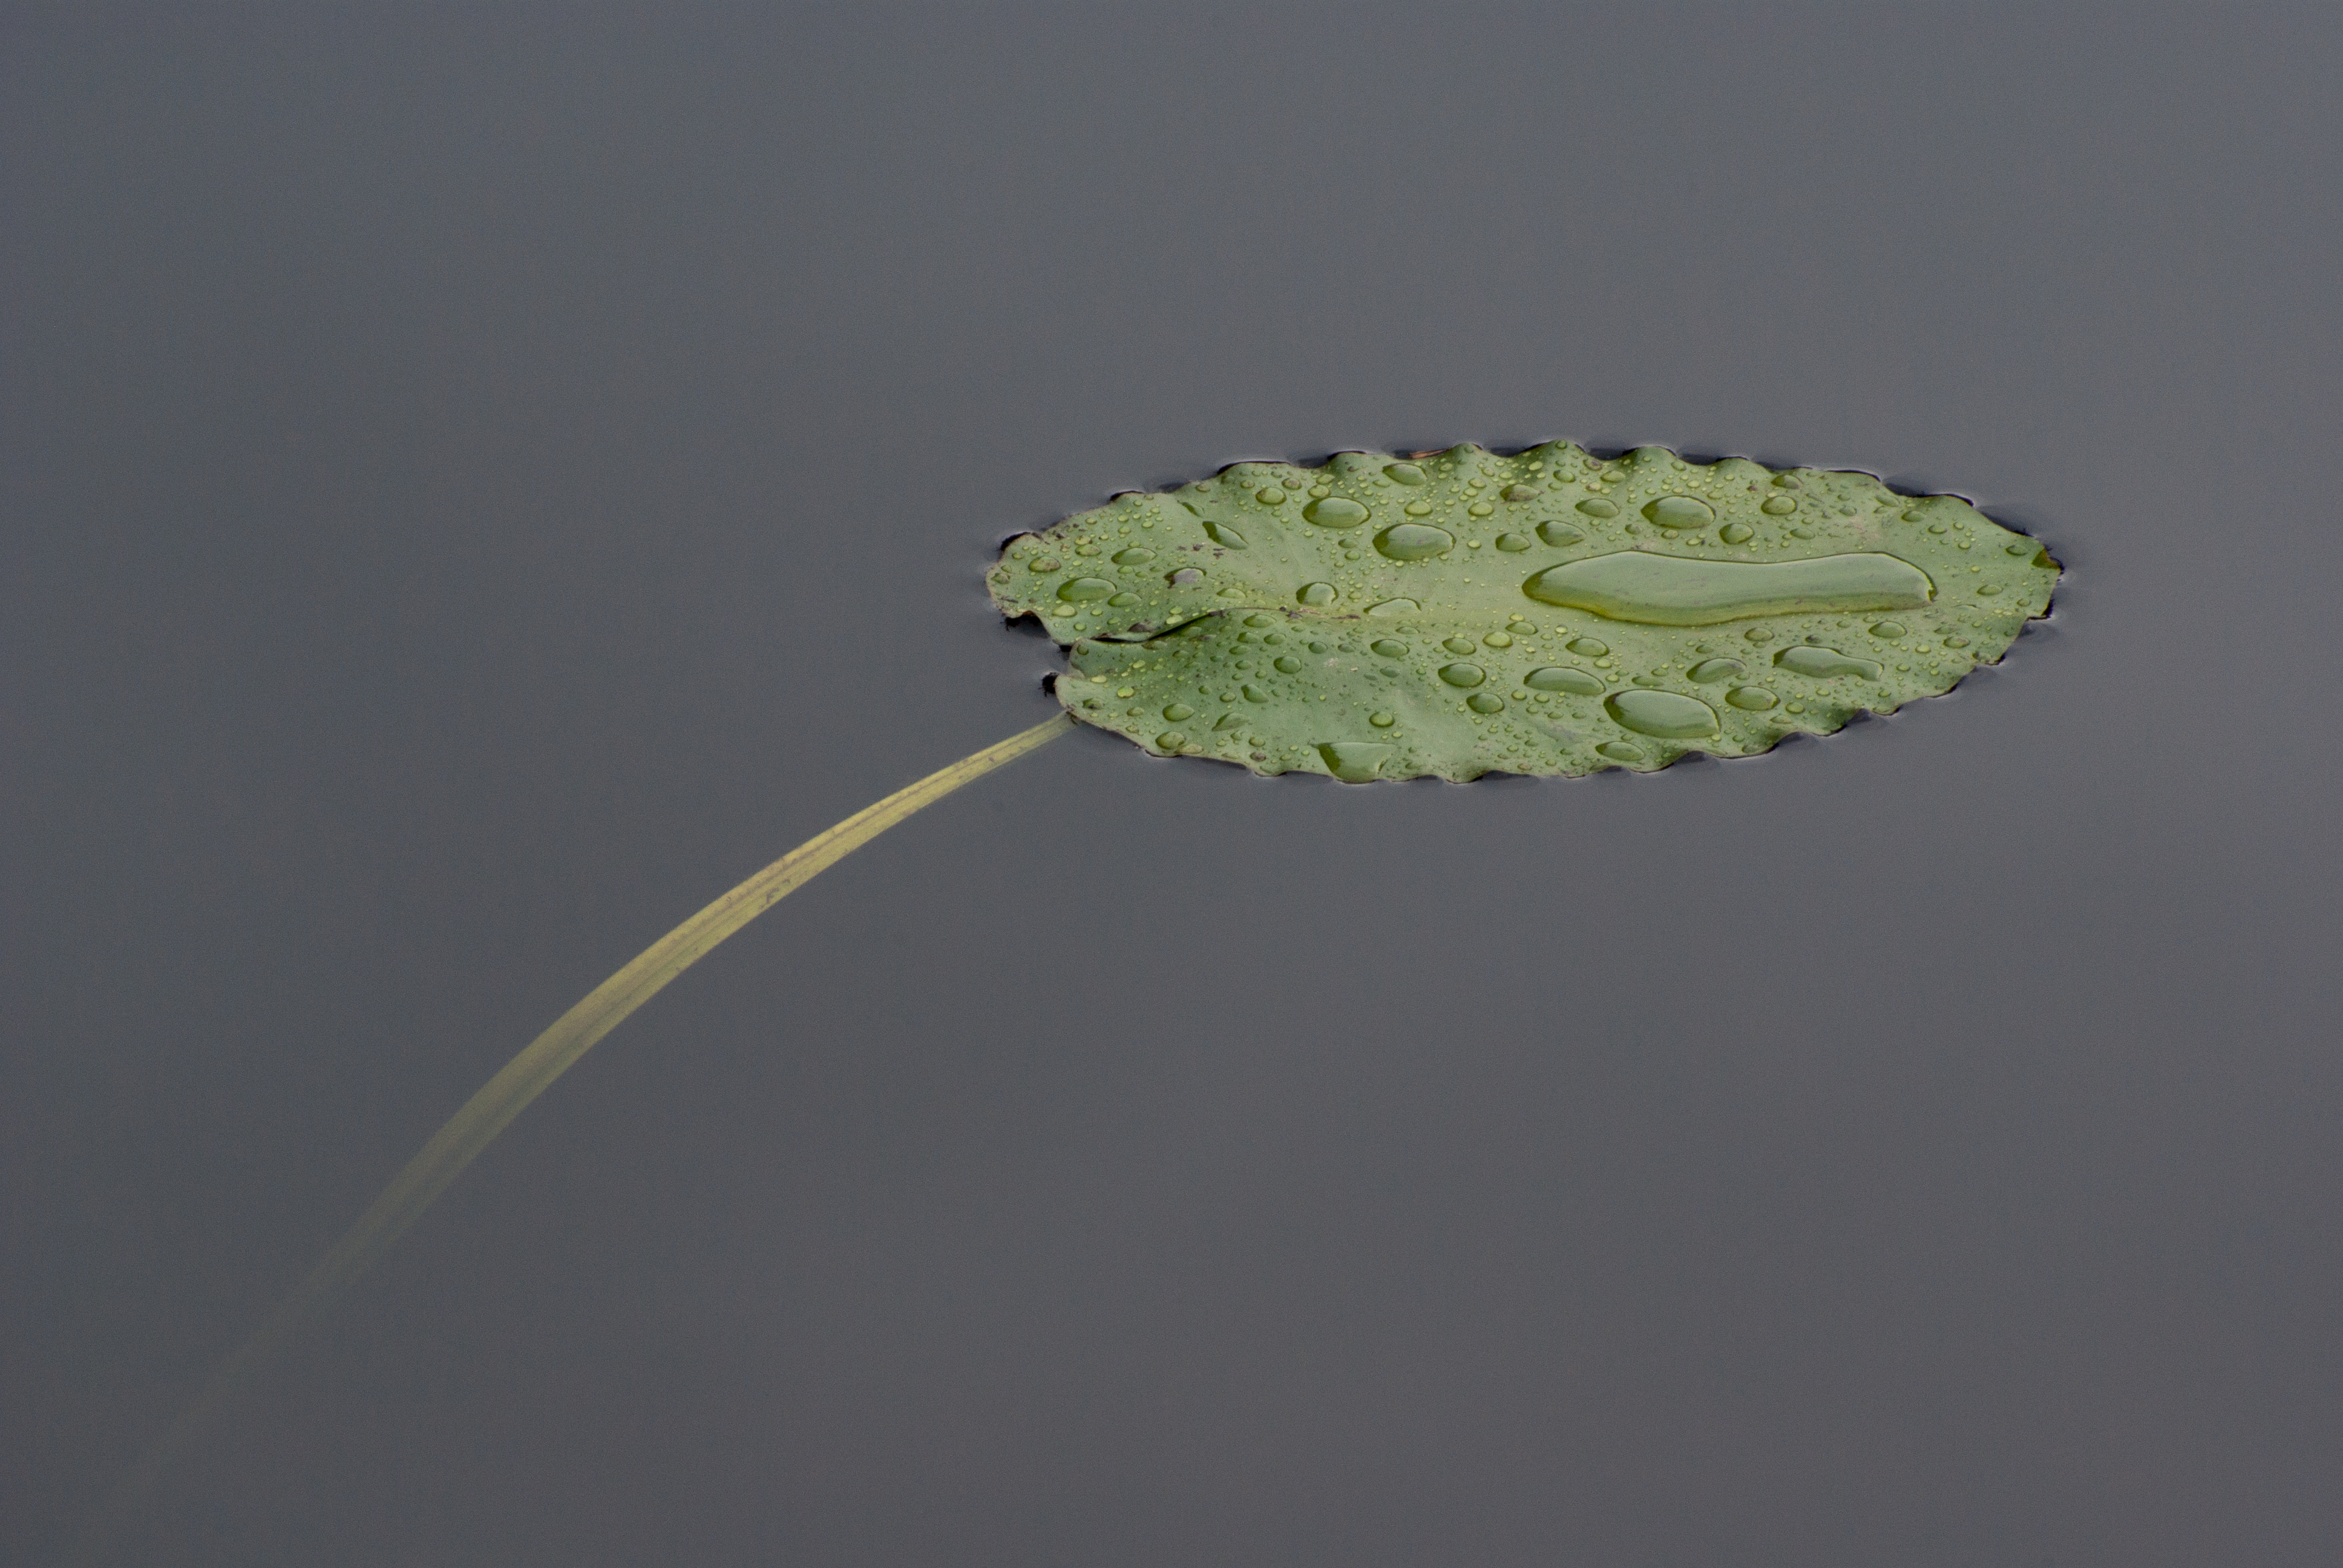
branch, wing, photography, leaf, flower, green, insect, flora, invertebrate, close up, macro photography, plant stem